Postage stamps and postal history of the Indian states

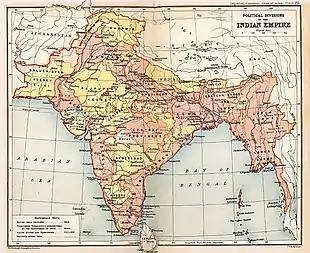
British Indian Empire as shown in the 1909 Imperial Gazetteer of India

The native states of India, also known as feudatory or princely states, were typically vassals under a local or regional ruler who owed allegiance to the British Raj. There were about 675 native states in all but many were not parts of British India proper because they never become possessions of the British Crown; rather, they were tied to it in a system of subsidiary alliances. Following the Partition of India in 1947, the suzerainty of the Raj was terminated and native states had to choose between independence or formal accession by either India or Pakistan. In practice, all of the native states had acceded or been annexed by the end of 1949.